Léon Bakst

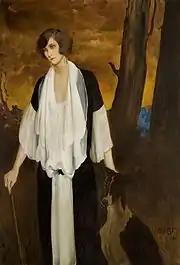
One of Bakst's last paintings: "Portrait of Rachel Strong, future Countess Henri de Boisgelin"; 1924, oil on canvas, 130×89 cm, Museum of Avant-Garde Mastery.

In 1922, Bakst broke off his relationship with Diaghilev and the Ballets Russes. During this year, he visited Baltimore and, specifically Evergreen House — the residence of his American friend Alice Garrett. Garrett became Bakst's representative in the United States upon her return home in 1920, organizing two exhibitions of the artist's work at New York's Knoedler Gallery, as well as subsequent traveling shows. When in Baltimore, Bakst re-designed the dining room of Evergreen into a shocking acidic yellow and 'Chinese' red confection. The artist transformed the house's small c. 1885 gymnasium into a colourfully Modernist private theatre. This is believed to be the only extant private theatre designed by Bakst.